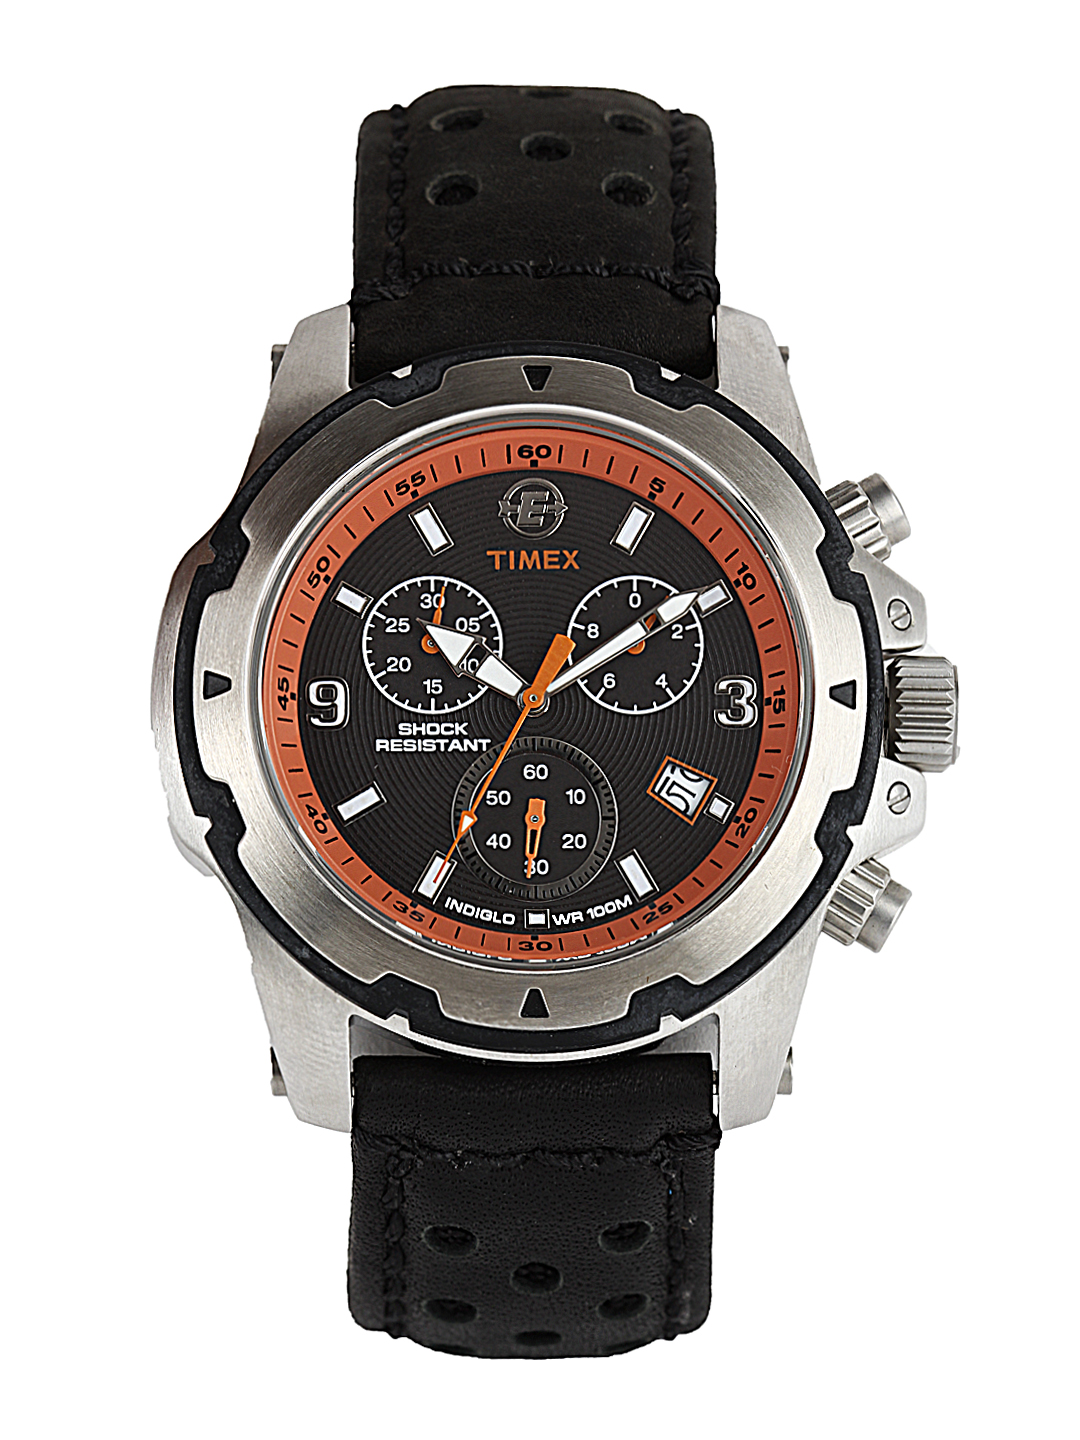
Timex Men Black Dial Watch
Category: Accessories / Watches / Watches
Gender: Men
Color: Black
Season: Winter 2016
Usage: Casual